Batting average against

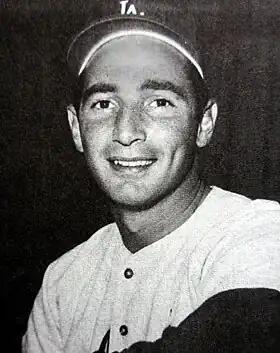
Sandy Koufax had a .179 batting average against in 1965, the best in Major League Baseball for that season.

In baseball statistics, batting average against (denoted by BAA or AVG), also known as opponents' batting average (denoted by OBA), is a statistic that measures a pitcher's ability to prevent hits during official at bats. It can alternatively be described as the league's hitters' combined batting average against the pitcher.